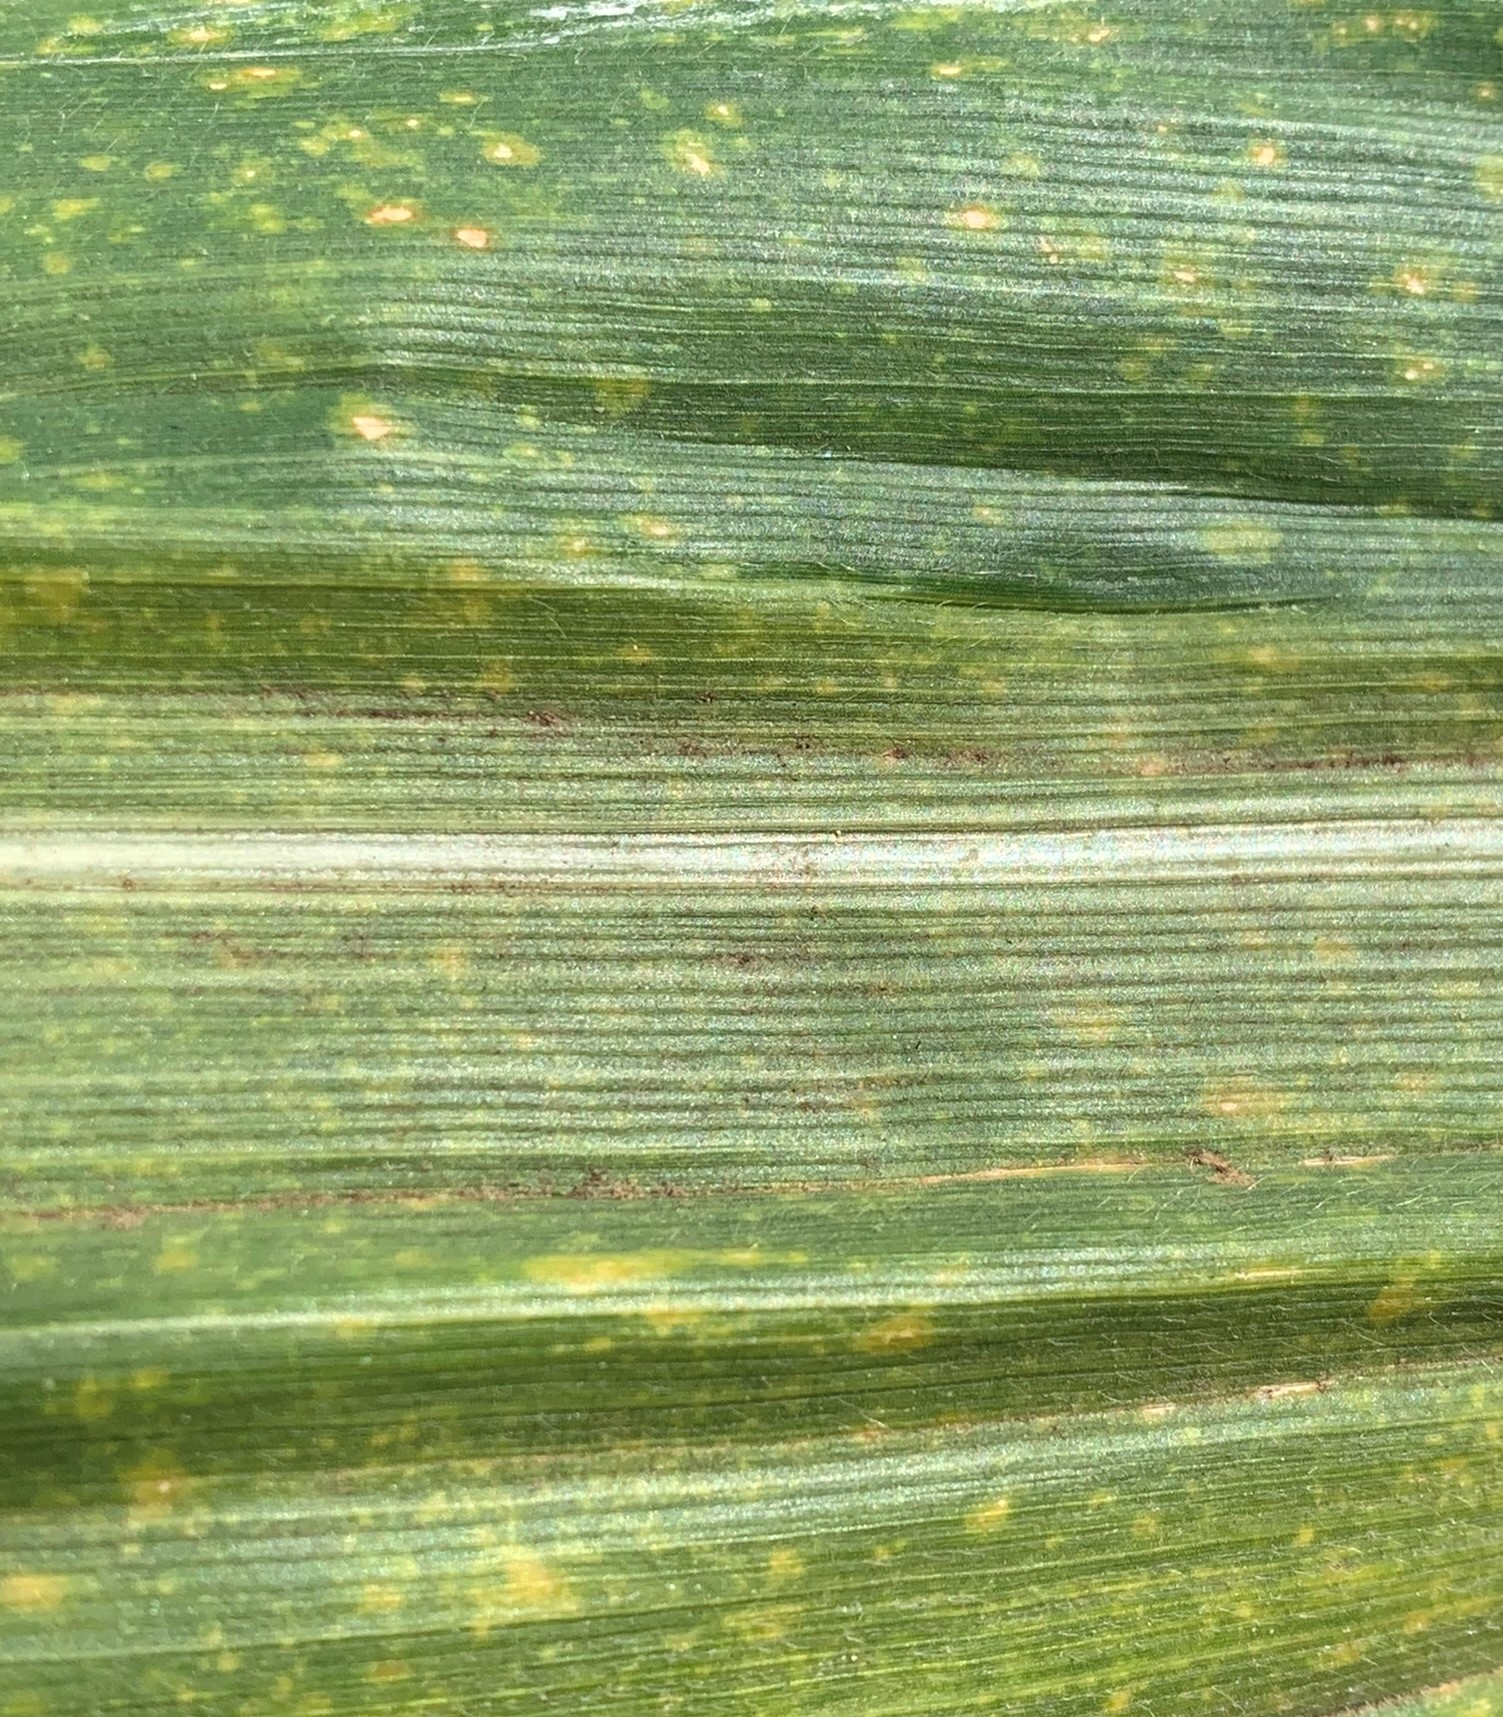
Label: MLN